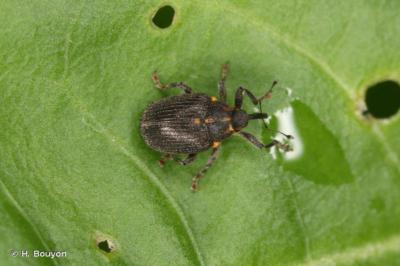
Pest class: Cabbage_seedpod_weevil